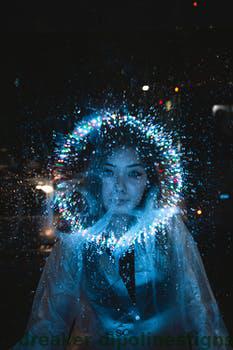
Label: Watermark